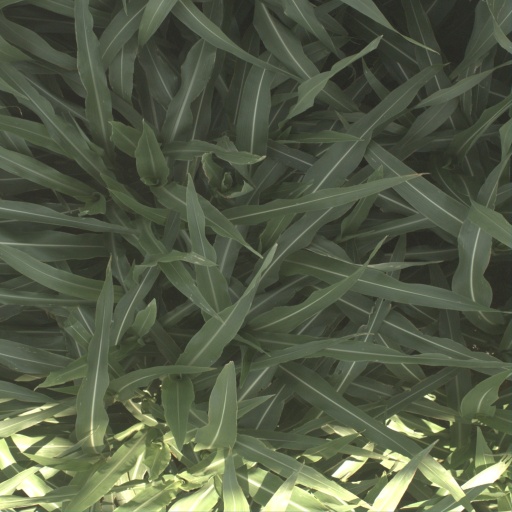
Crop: sorghum